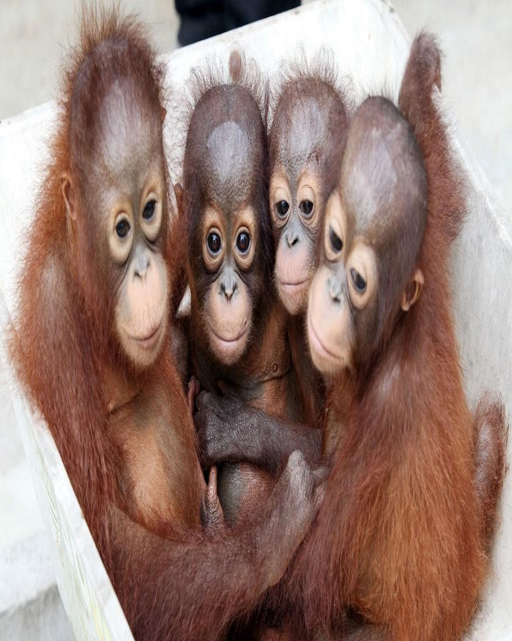
dramatic picture shows the tragedy of orangutans due to forest fires burning region